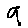
Label: 9